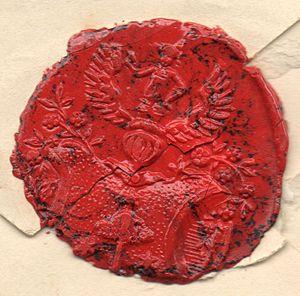
Friedrich Karl, Wilhelm, Heinrich Alexander, baron von Humboldt, plus connu sous le nom d'Alexander von Humboldt ou Alexandre de Humboldt, est un naturaliste, géographe et explorateur allemand, né le 14 septembre 1769 à Berlin et mort le 6 mai 1859 dans cette même ville. Il était membre associé de l’Académie des sciences française et président de la Société de géographie de Paris. Par la qualité des relevés topographiques et des prélèvements de faune et de flore effectués lors de ses expéditions, il a fondé les bases des explorations scientifiques.